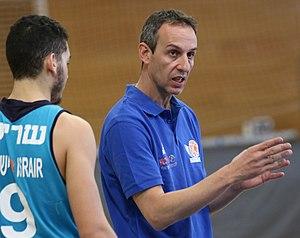
Oded Kattash, né le 10 octobre 1974 à Givatayim, est un joueur israélien de basket-ball devenu entraîneur.